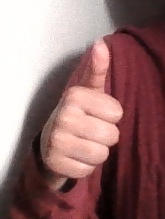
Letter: aleff